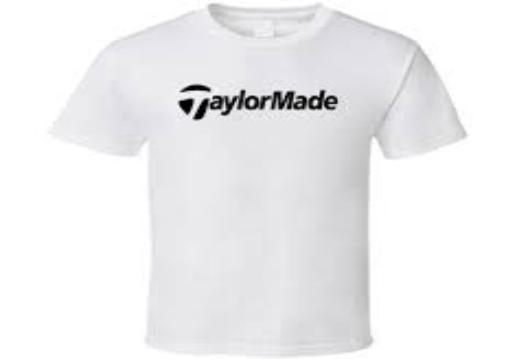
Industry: Sports